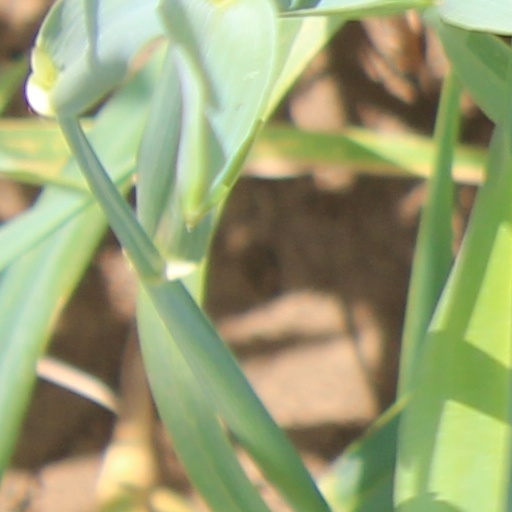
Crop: wheat